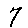
Label: 7